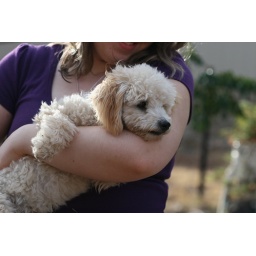
14/52: My goal in life is to be as good of a person my dog already thinks I am.